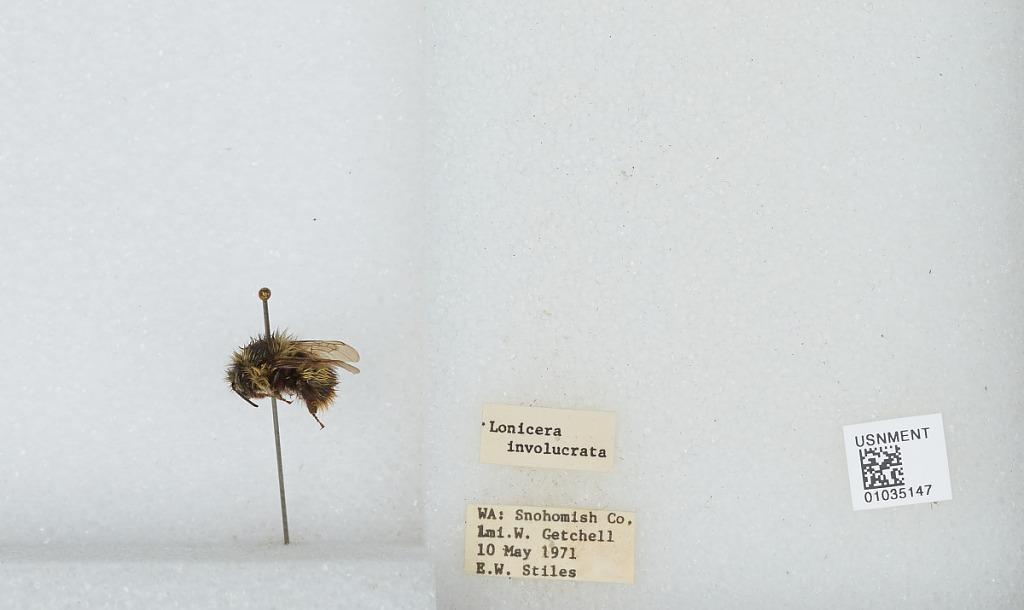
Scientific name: Bombus (Pyrobombus) mixtus Cresson
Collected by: E. Stiles
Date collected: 1971-5-10
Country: United States
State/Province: Washington
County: Snohomish
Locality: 1 mile west of Getchell
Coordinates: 48.0722, -122.119